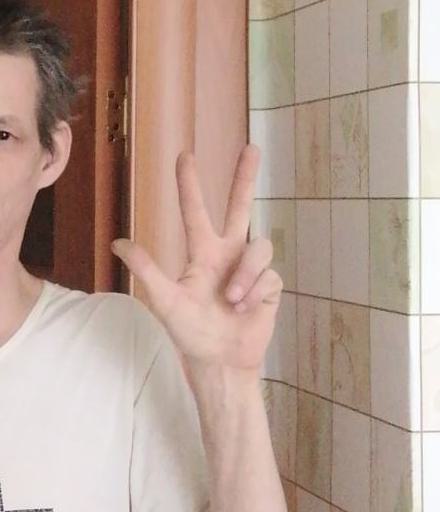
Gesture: three2